Skike

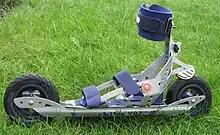
Skike V07

A skike is a sports device consisting of two wheels attached to a frame that can be strapped onto the rider's shoe. Similarly to roller skis, the skike has a wheel in front and at the tail of an aluminium frame that can be attached to the foot. However, unlike roller skis and roller skates the tires are pneumatic. In addition to asphalt, the skikes can therefore be used on rougher terrain such as dirt roads, plaster and gravel. The skike straps onto the rider's shoe, and does not require any special type of boot. It has a brake on the heel that allows the rider to stop or brake gradually by pushing back the lower legs.